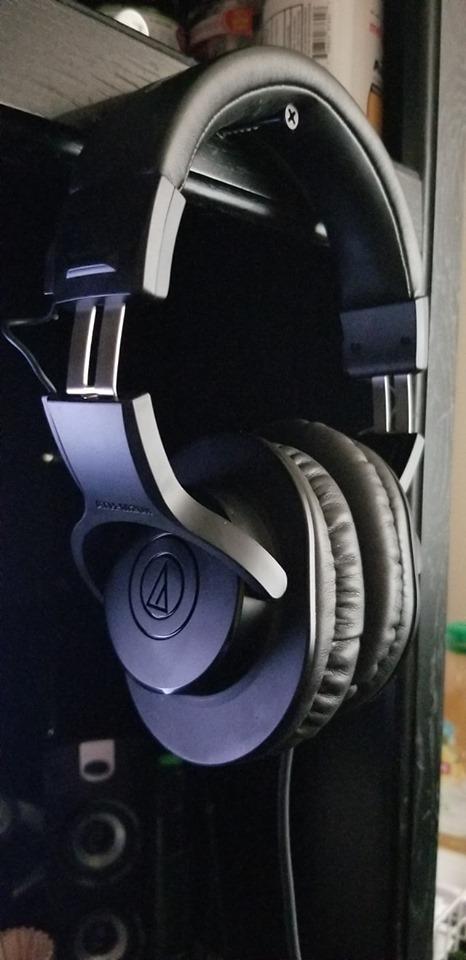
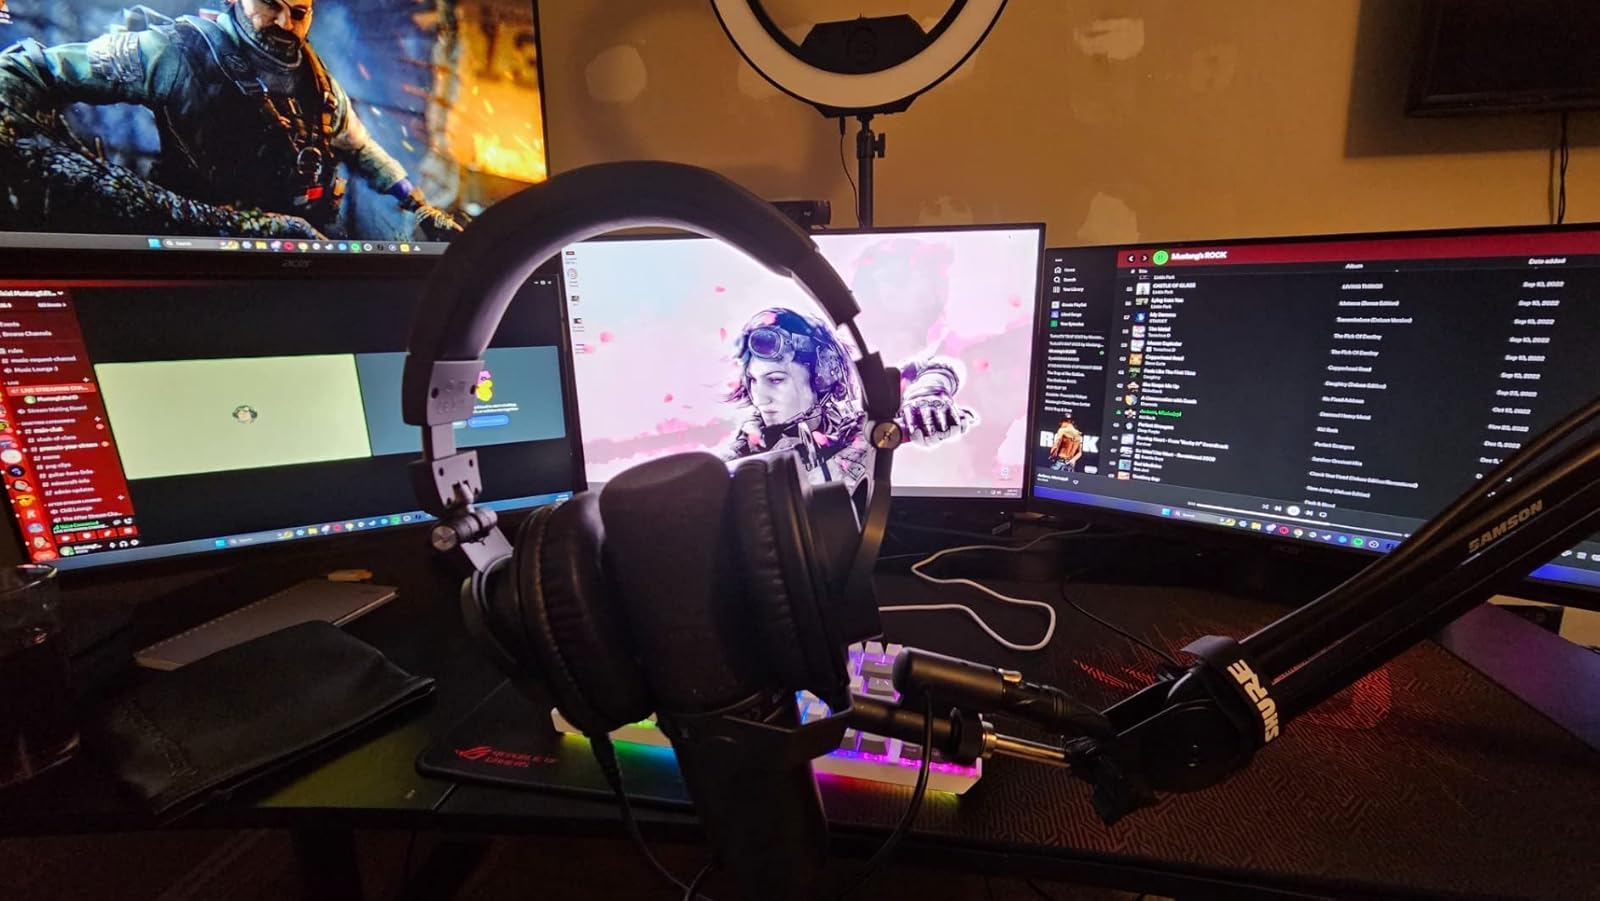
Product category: headphones
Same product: no